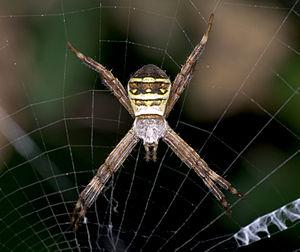
Argiope minuta est une espèce d'araignées aranéomorphes de la famille des Araneidae.